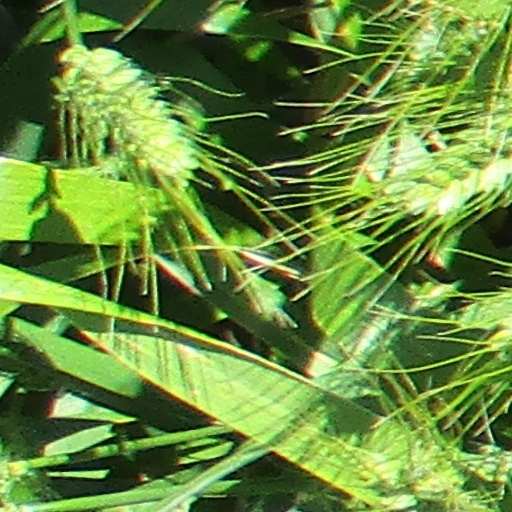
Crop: wheat